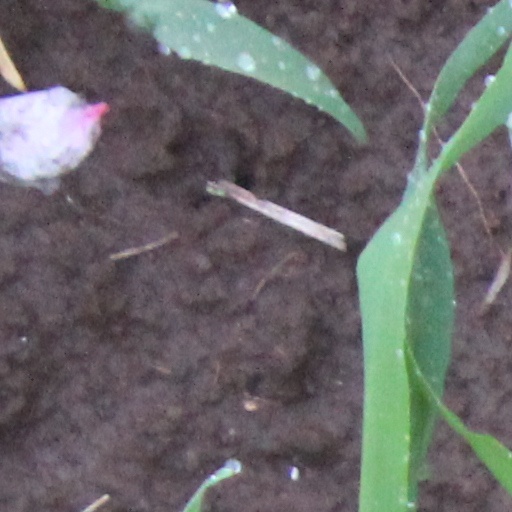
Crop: wheat